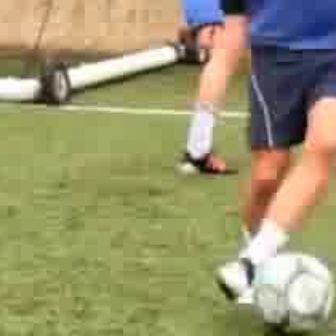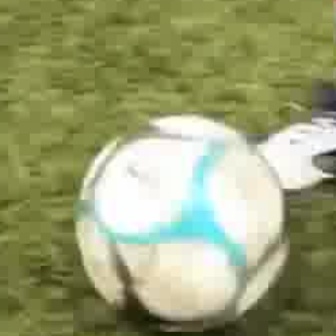
  Please identify the target specified by the bounding box [251,250,333,332] in the first image and locate it in the second image. Return the coordinates in [x_min,y_min,x_max,y_max] format.
Answer: [69,111,291,333]